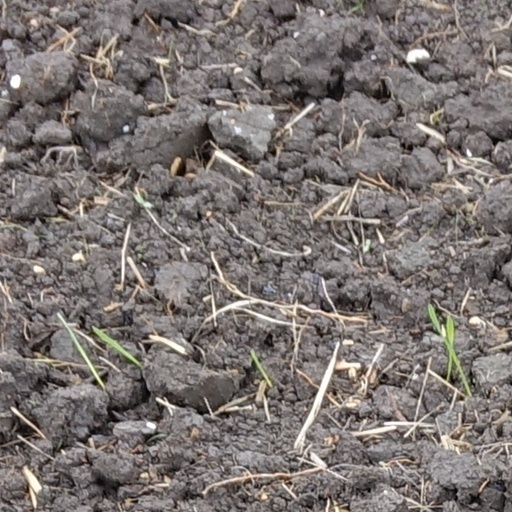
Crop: wheat